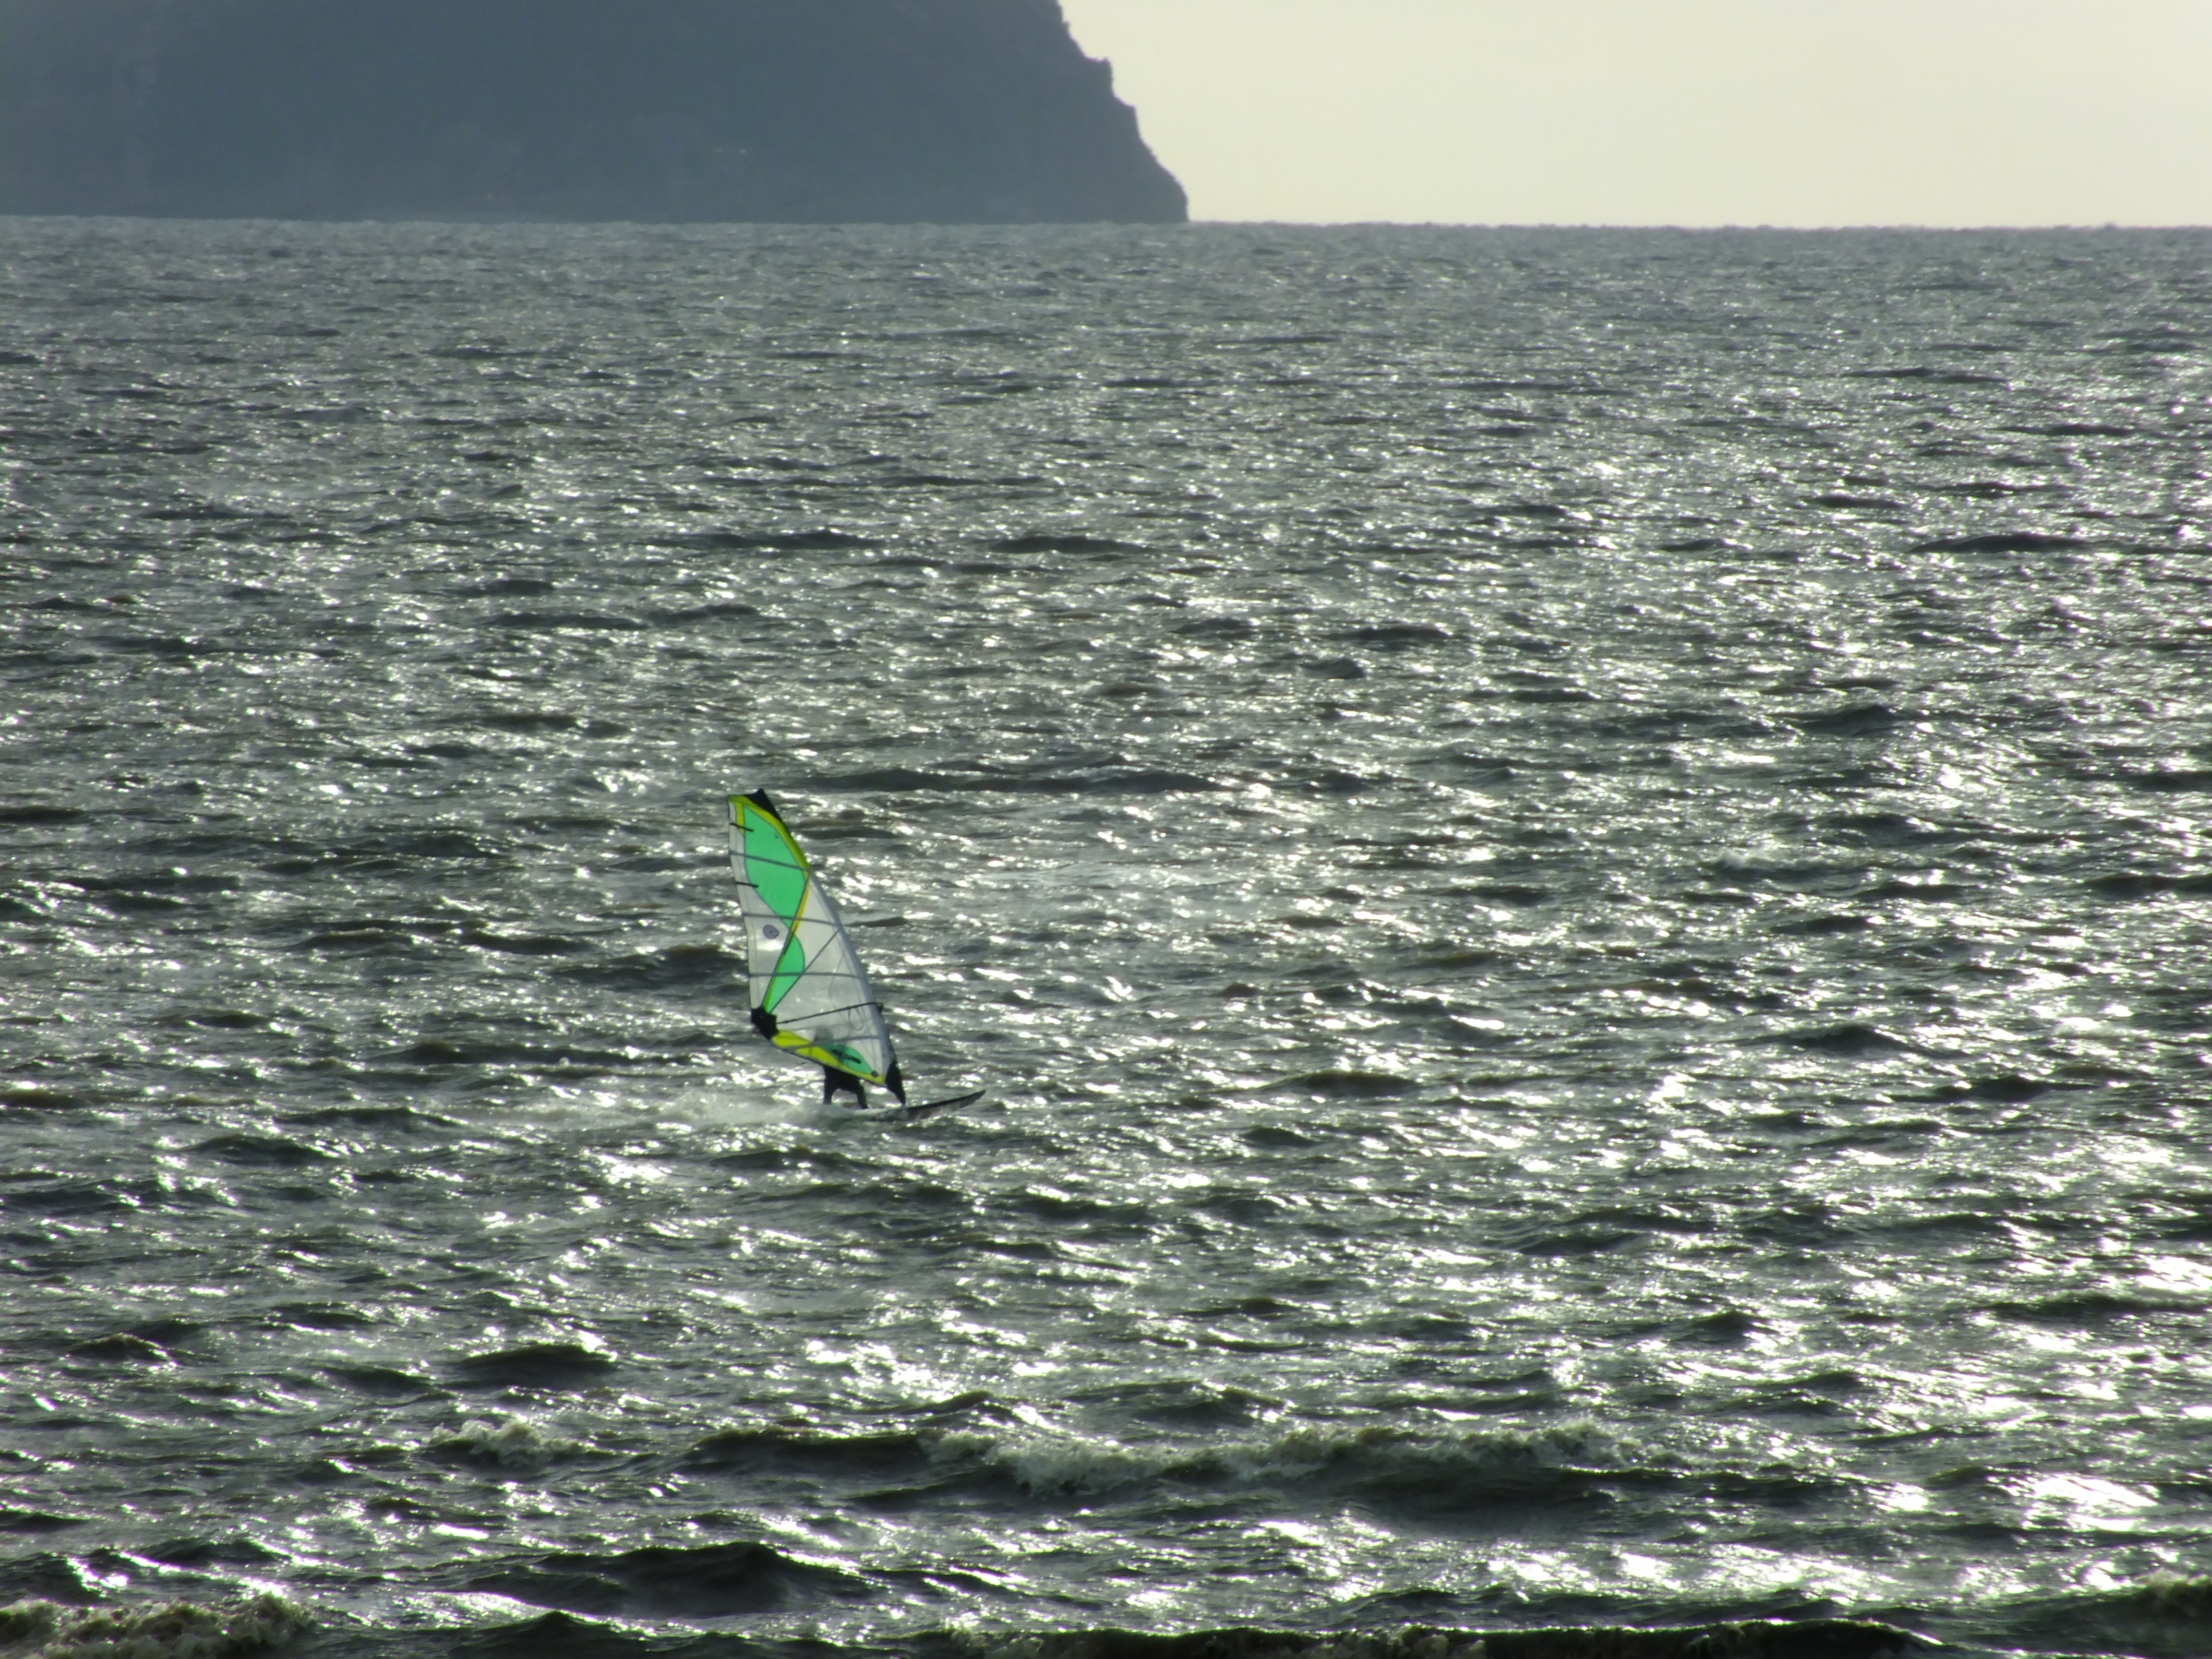
sea, coast, water, ocean, sport, boat, wave, wind, vacation, recreation, surf, surfing, vehicle, athletic, sailing, holiday, windsurfer, leisure, sailboat, activity, waves, windsurf, sports, boating, windsurfing, boarding, sail, active, water sport, sportsman, wind wave